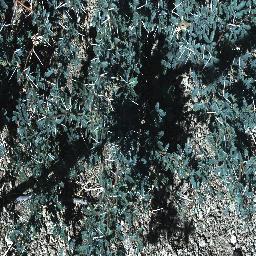
Label: prickly_acacia